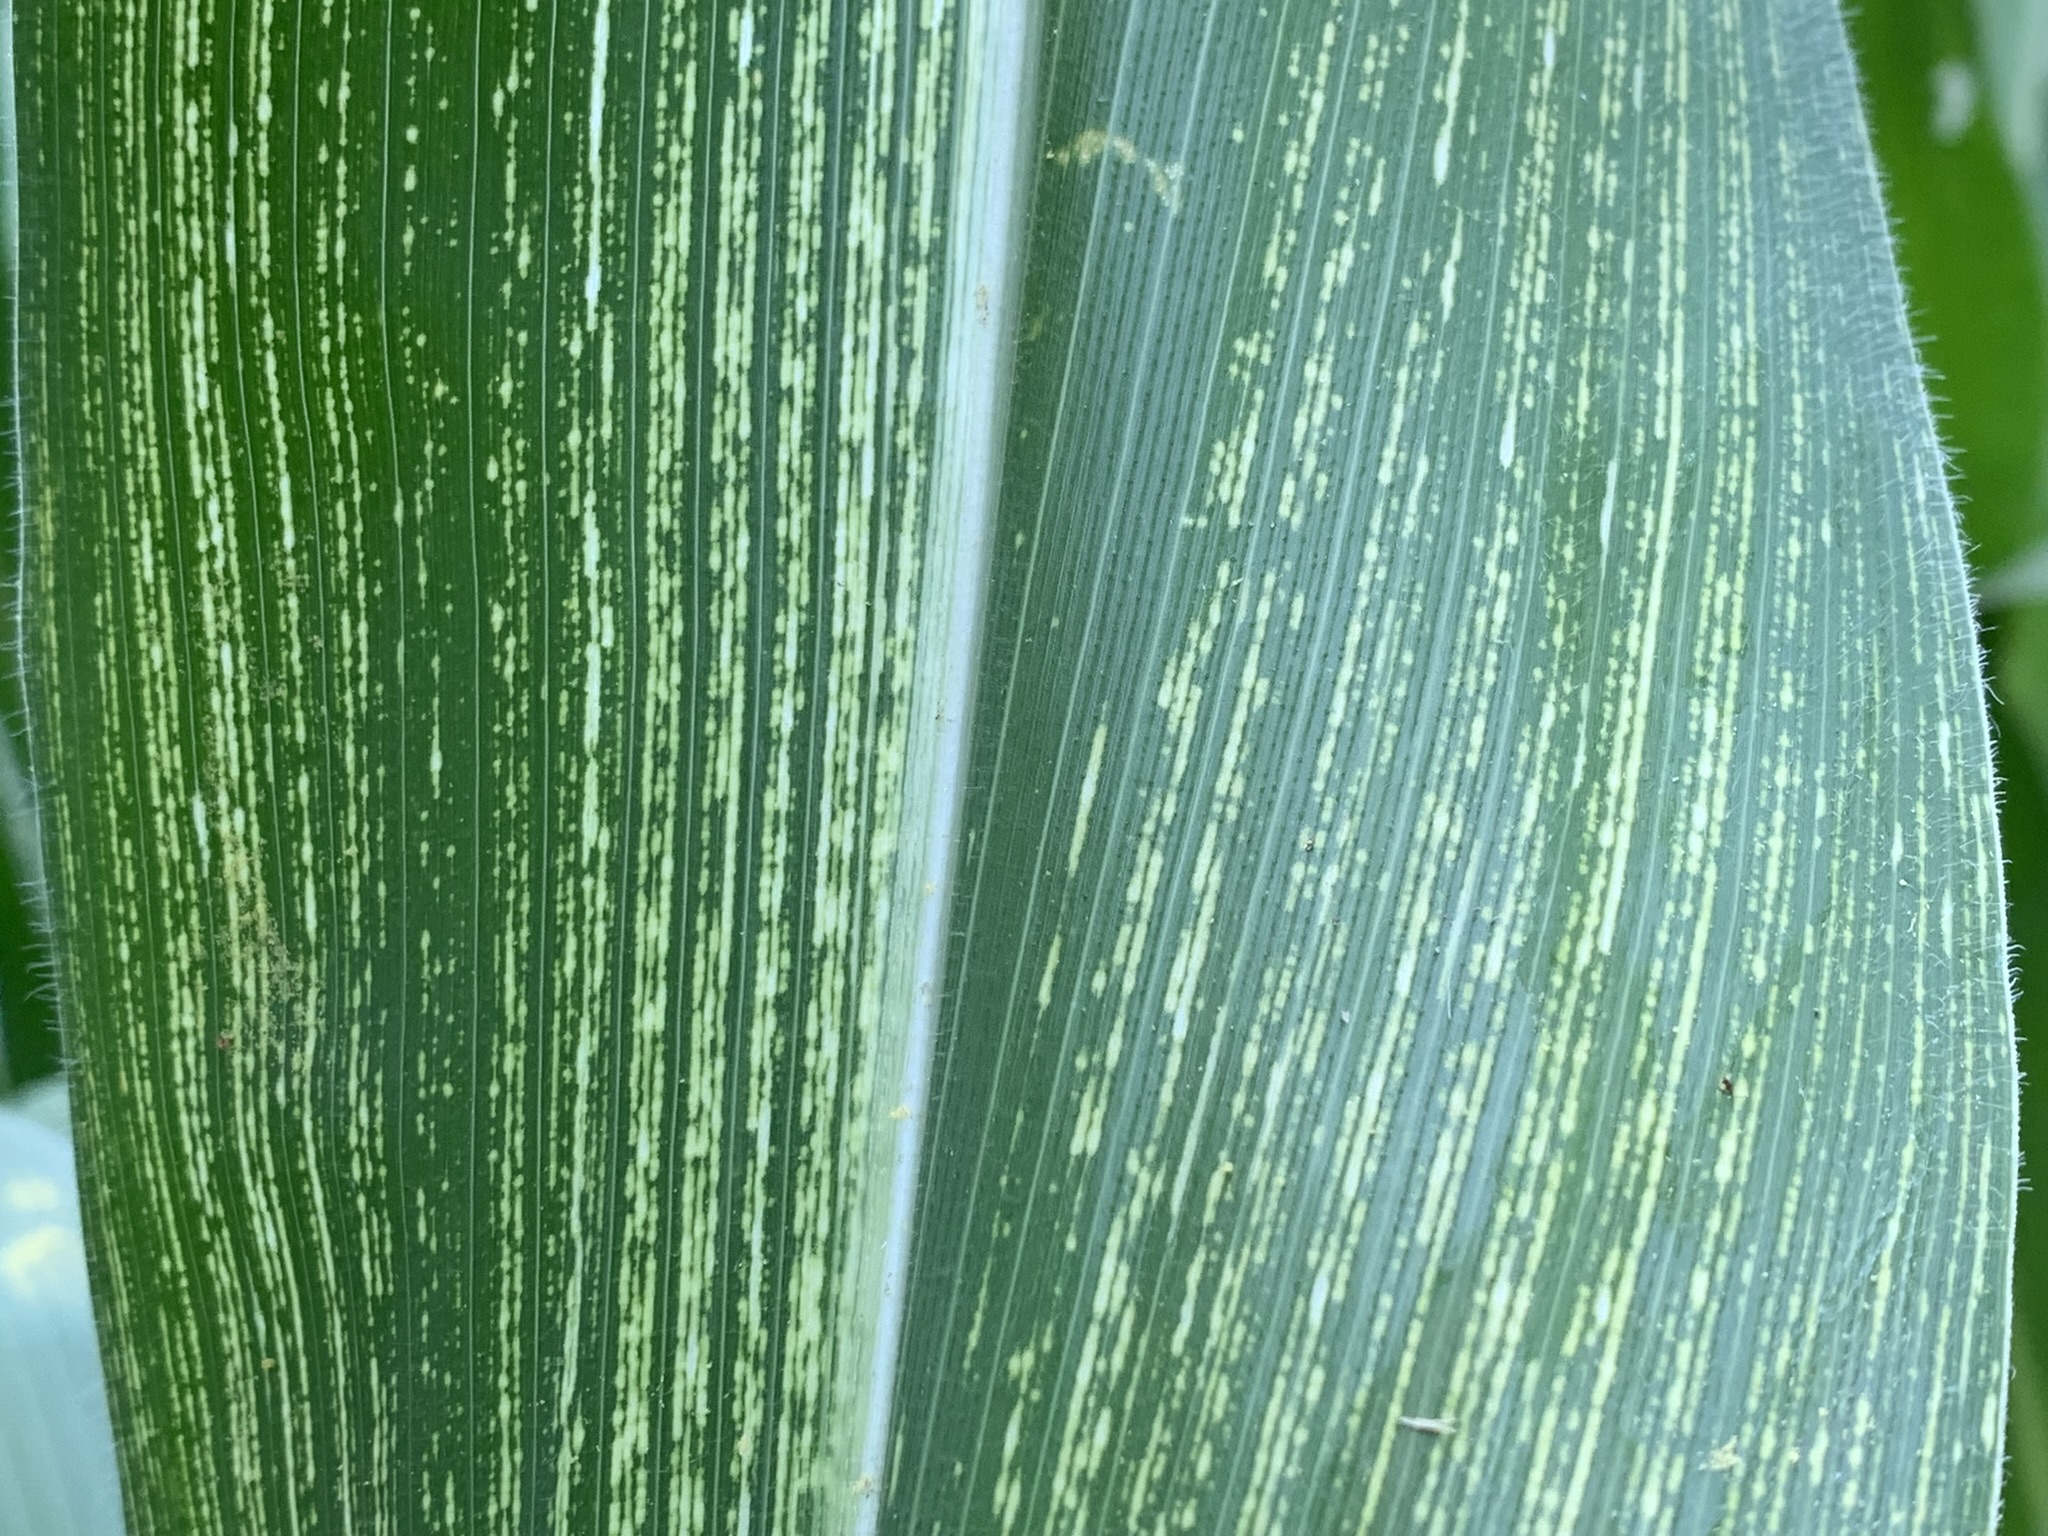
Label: MSV